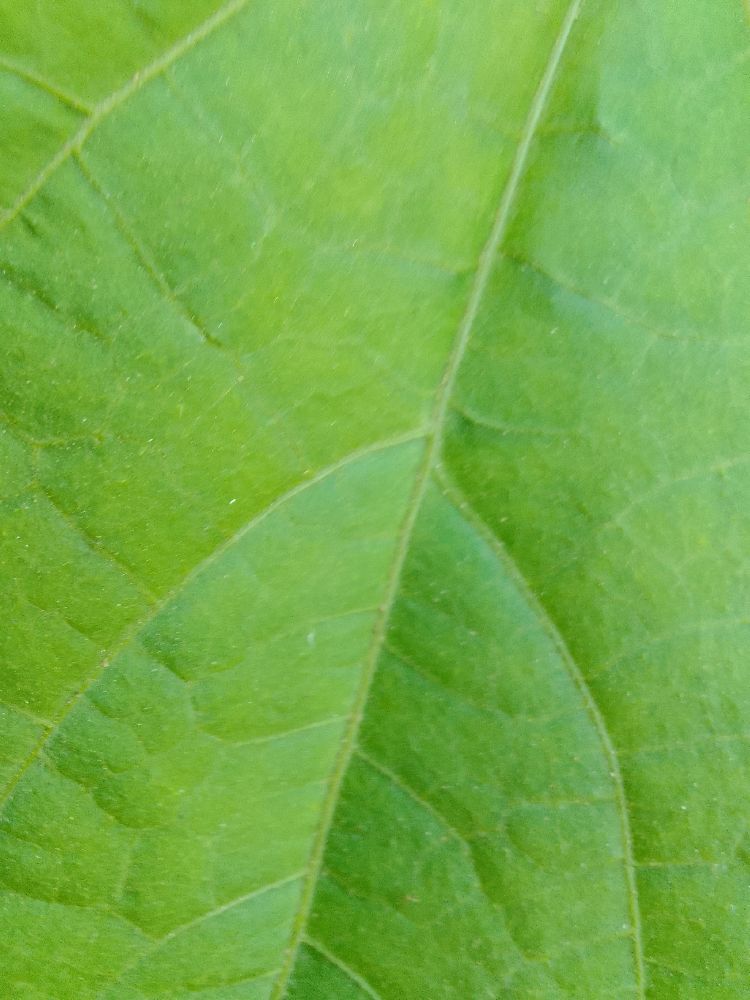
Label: healthy